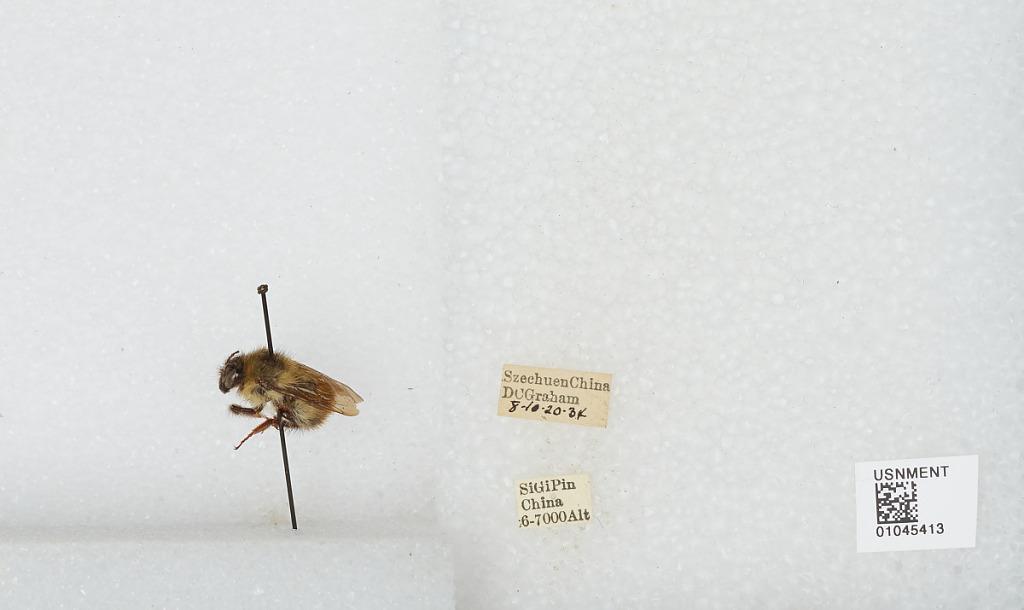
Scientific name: Bombus sp.
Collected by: D. Graham
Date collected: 1934-8-10
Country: China
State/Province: Sichuan
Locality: Si Gi Pin